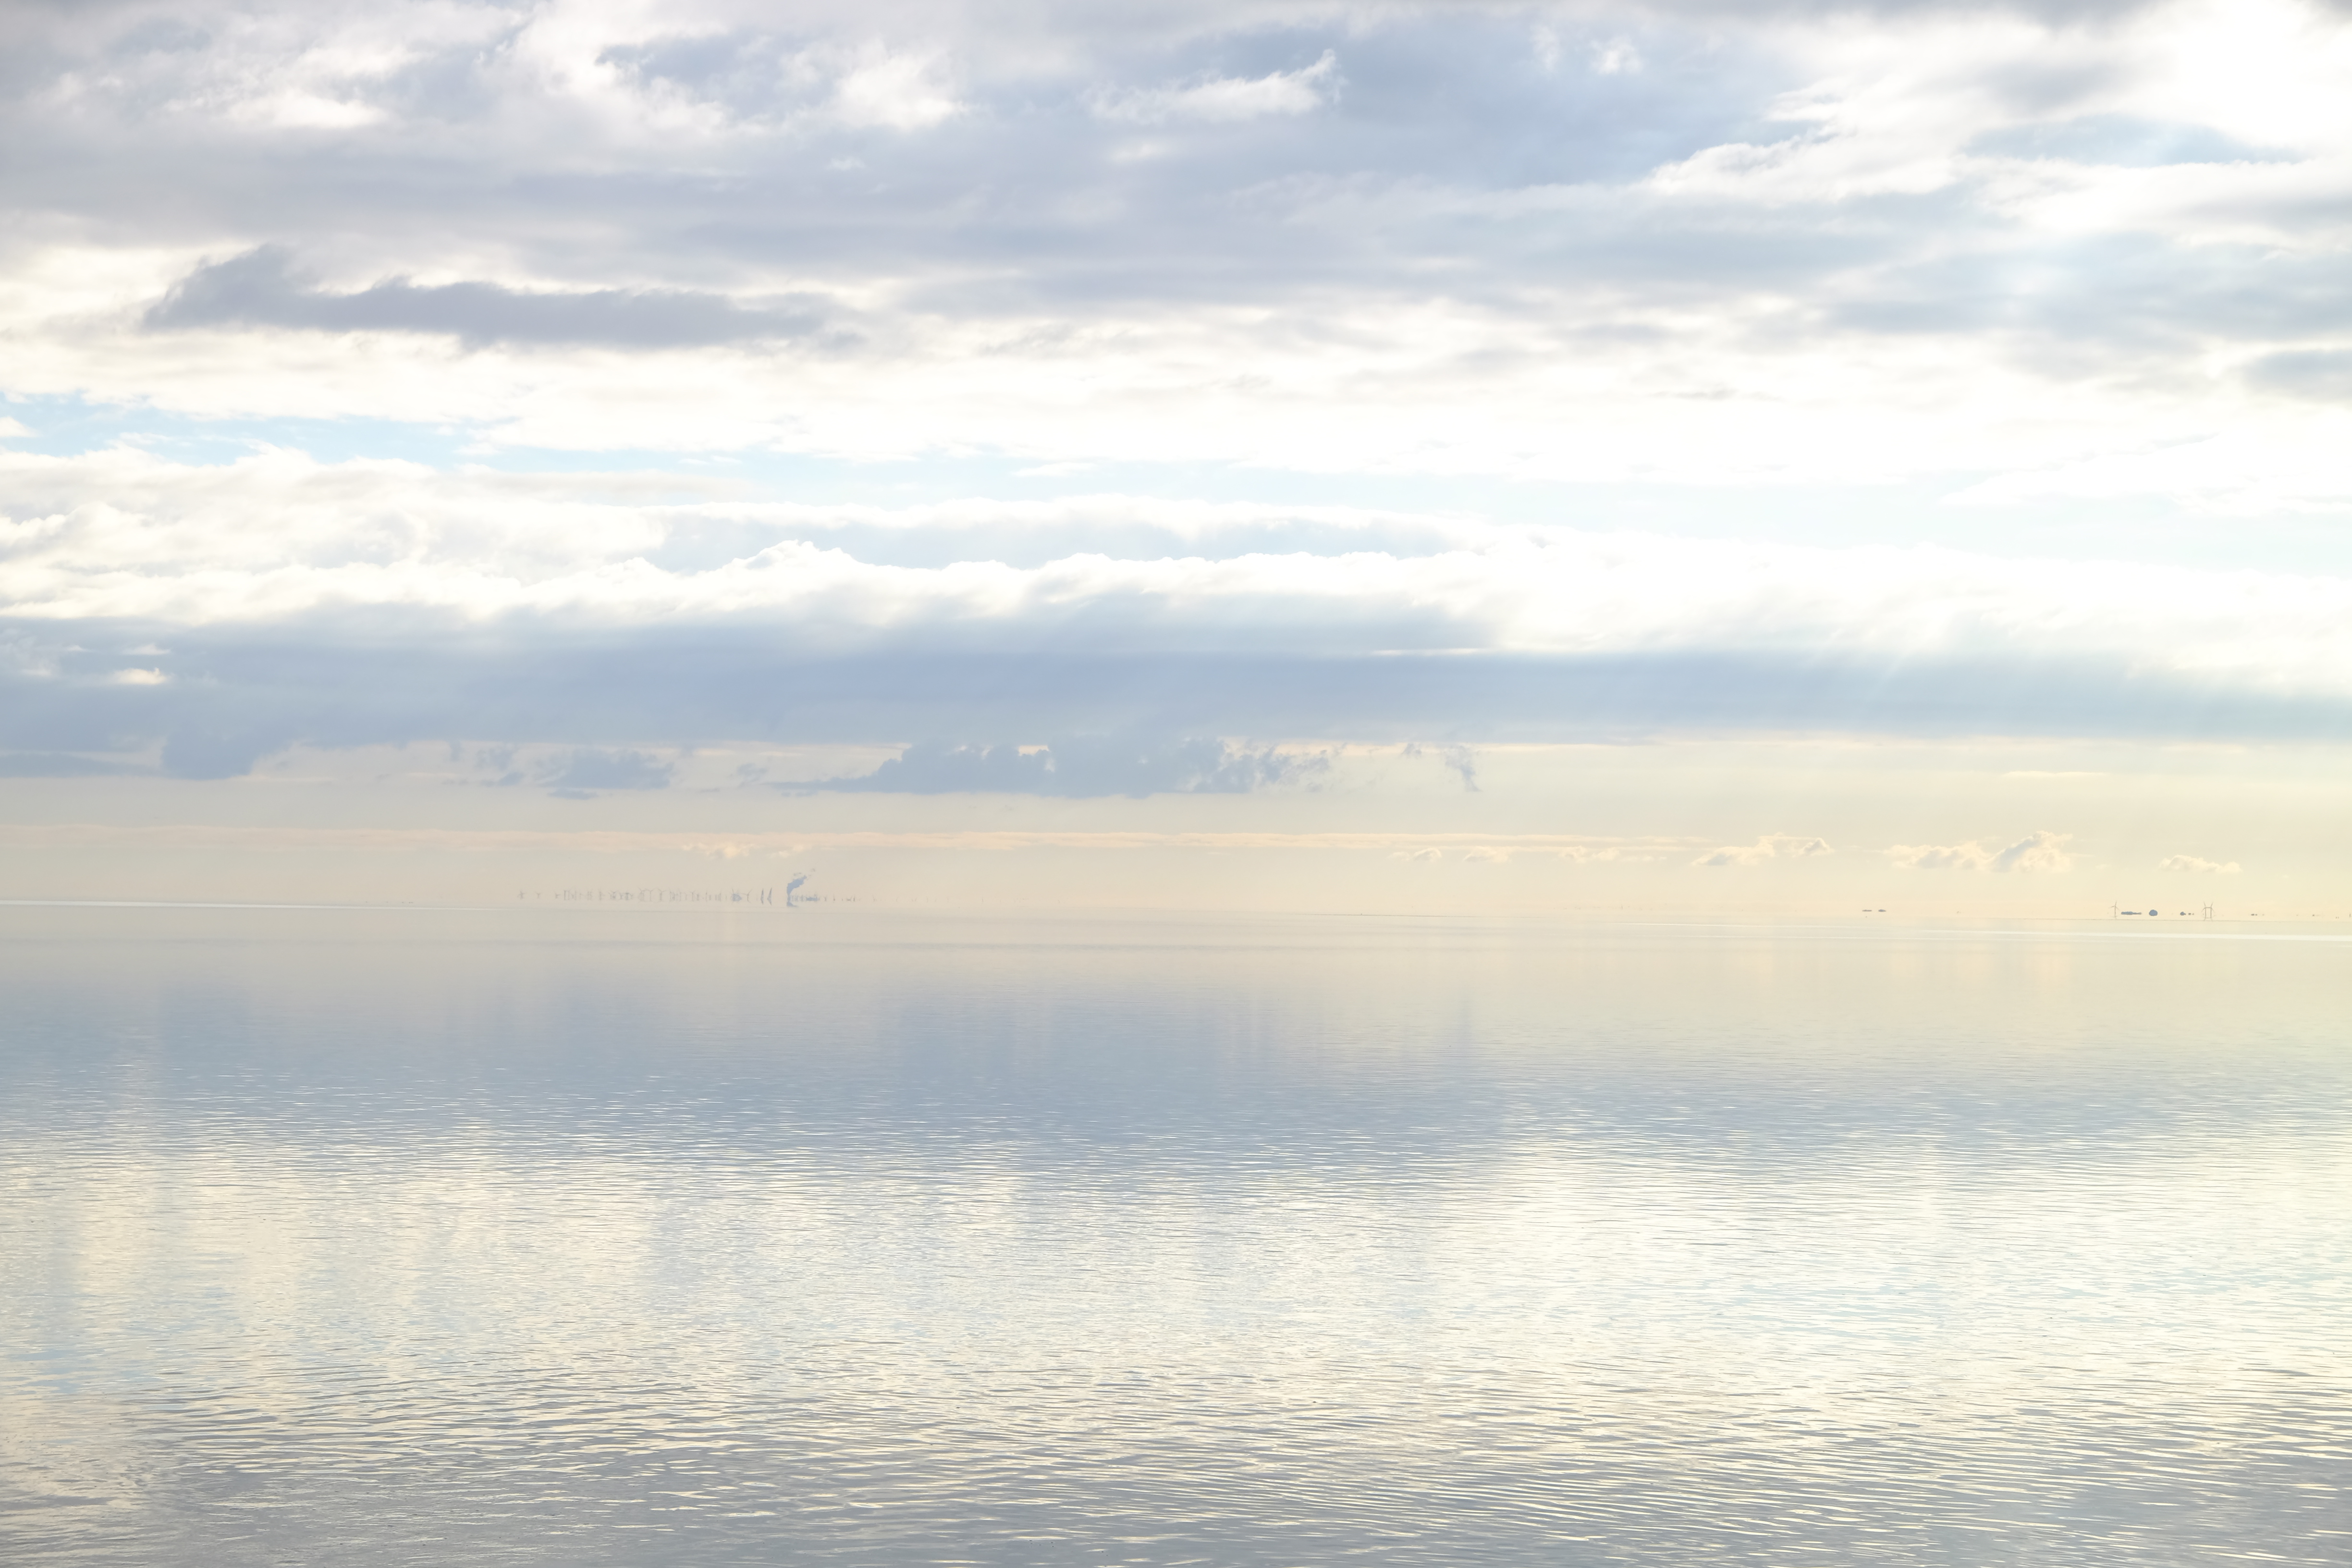
sea, sky, reflection, clouds, waddenzee, schiermonnikoog, horizon, calm, water, cloud, ocean, daytime, atmosphere, morning, water resources, mist, fog, lake